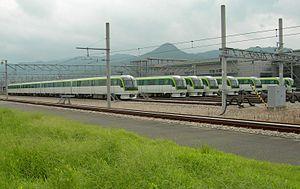
La ligne Nanakuma est une ligne du métro de Fukuoka au Japon. Officiellement ligne 3 du réseau, elle relie la station de Hashimoto à celle de Tenjin-Minami. Longue de 12 km, elle traverse les arrondissements de Nishi, Sawara, Jōnan et Chūō à Fukuoka. Sur les cartes, la ligne est identifiée avec la lettre N et sa couleur est verte.